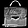
Label: Bag